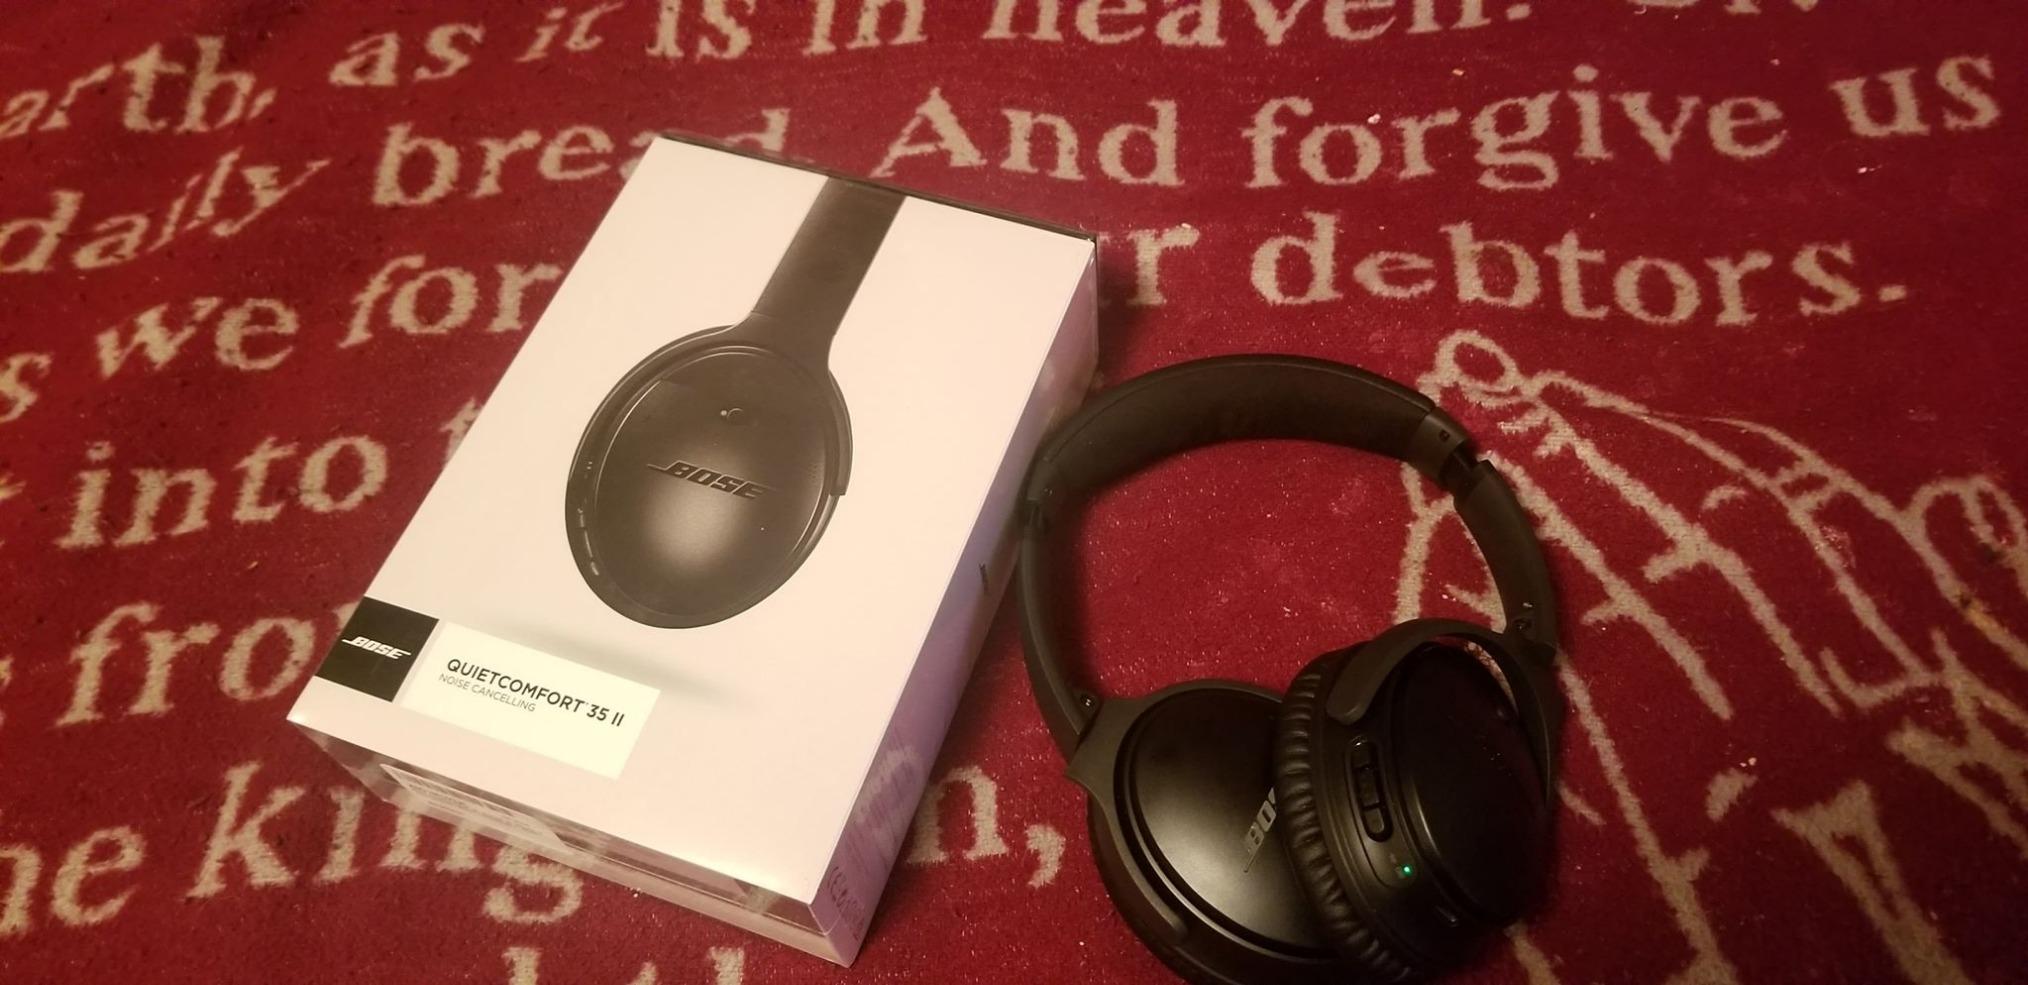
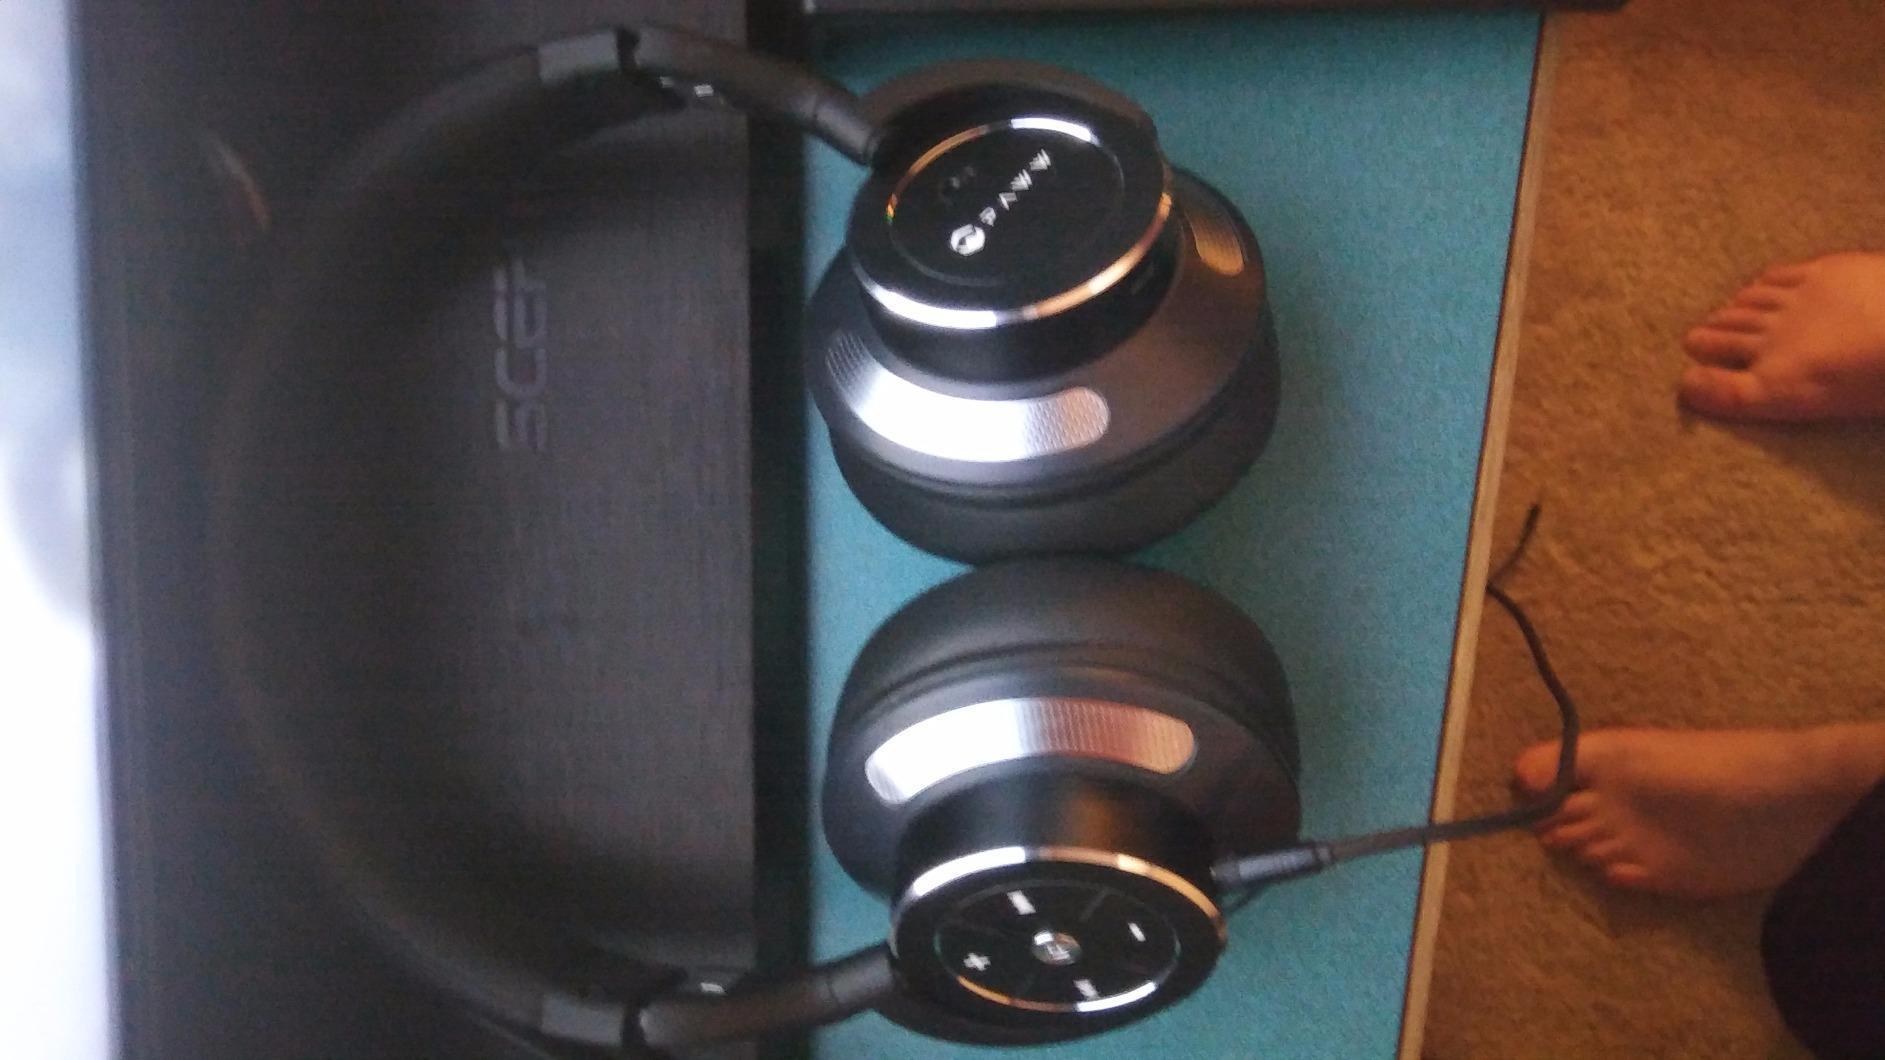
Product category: headphones
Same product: no